Murder of Fanny Adams

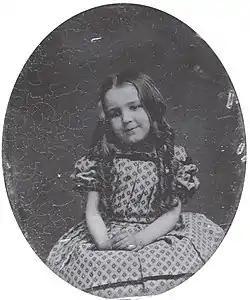

Fanny Adams (30 April 1859 – 24 August 1867) was an eight-year-old English girl who was murdered by a solicitor's clerk, Frederick Baker, in Alton, Hampshire, in 1867. Her murder was extraordinarily brutal and caused a national outcry in the United Kingdom. Baker abducted Adams and took her into a hop garden near her home, where he killed and dismembered her; some parts of her body were never found. An investigation suggested that two small knives were used for the murder, but it was later ruled they would have been insufficient to carry out the crime and that another weapon must have been used.